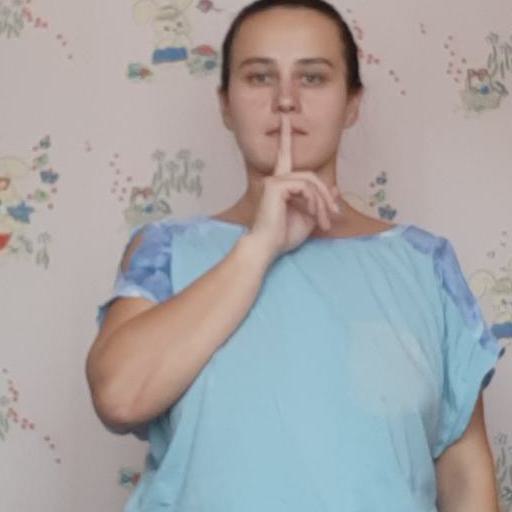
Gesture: mute